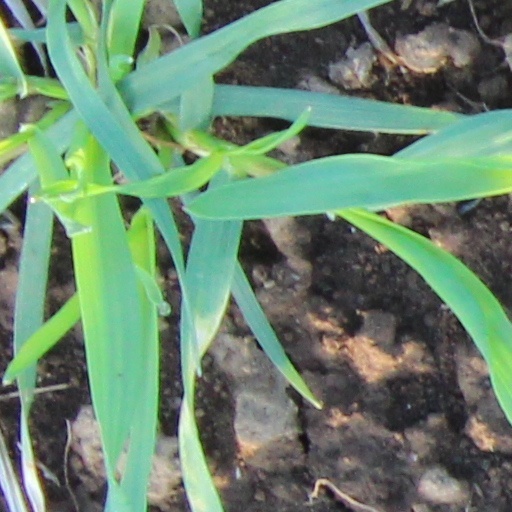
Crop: wheat